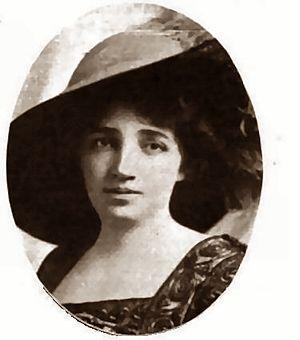
Adele Farrington née en 1867 à New York et morte à Los Angeles le 19 décembre 1936, est une actrice américaine de l'ère du cinéma muet. Elle joue dans 74 films entre 1914 et 1926.